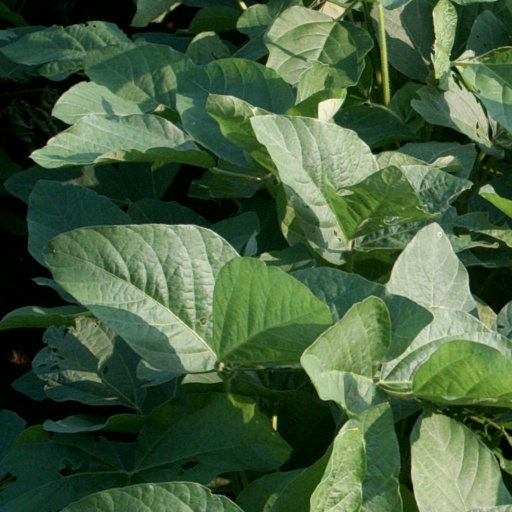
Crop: soybean